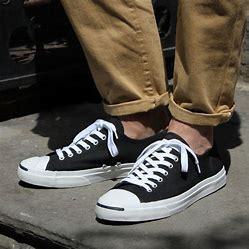
Brand: Converse
Model: Jack Purcell